Battle of Stirling (1648)

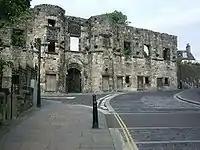
Mars Wark: The Earl of Mar's house in Stirling, where the Marquess of Argyll was dining when the Battle of Stirling commenced.

Argyll had barely begun his meal when the Earl of Lanark's advance forces, commanded by Sir George Munro, 1st of Newmore, a Highlander, came into the Deer Park (now the King's Park). Argyll then mounted his horse and galloped over Stirling Bridge to seek safety. While making his escape he came under fire from Stirling Castle which had not yet surrendered to Argyll and was still flying the King's colours.